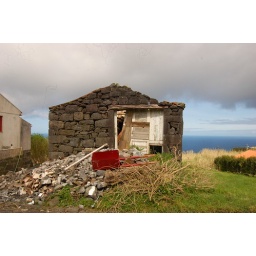
tthe barn next to the house with gorgeous view in the back ground, pitty about all the rubble